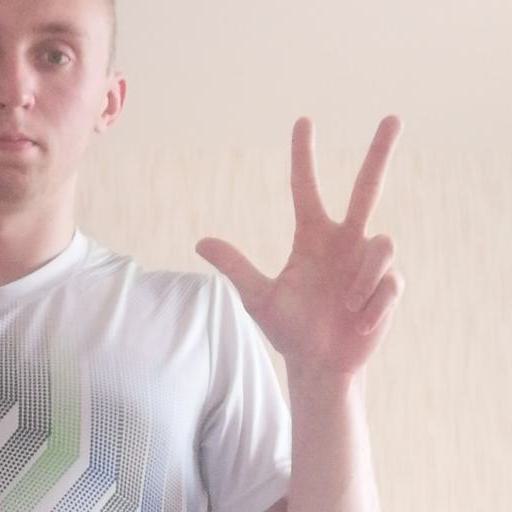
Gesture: three2